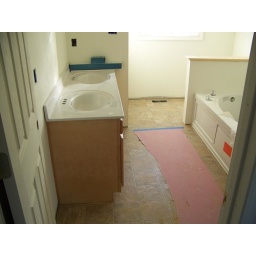
The vinyl has been installed in all bathrooms, the sink in the master is in, and all interior doors are in and trimmed.